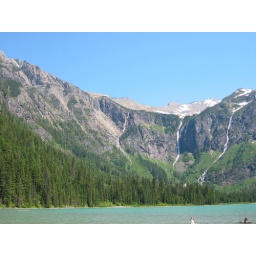
the other part of the box canyon that feeds Avalanche Lake in Glacier National Park